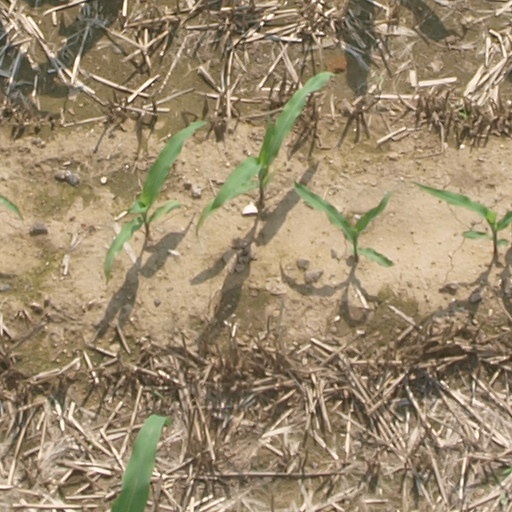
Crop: maize; corn